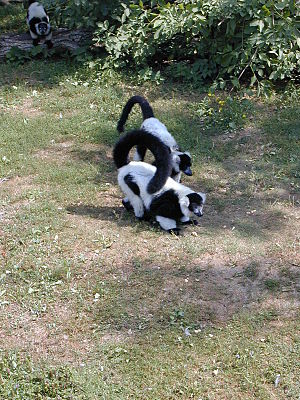
Lemurer
Sort-hvid vari (Varecia variegata)
Lemurer, også kaldet makier, er primater i gruppen halvaber, der er endemiske for Madagaskar og nogle nærliggende øer. De lever i træer og er natdyr med veludviklet lugtesans. Der findes mellem 50 og 100 forskellige arter af lemurer, men antallet af arter er omdiskuteret, ligesom deres klassifikation. Nogle eksperter foretrækker at placere de fleste lemurer i den taksonomiske infraorden Lemuriformes, mens andre placerer alle nulevende halvaber i Lemuriformes med alle lemurer i overfamilien Lemuroidea og alle lorier og galagoer i overfamilien Lorisoidea.